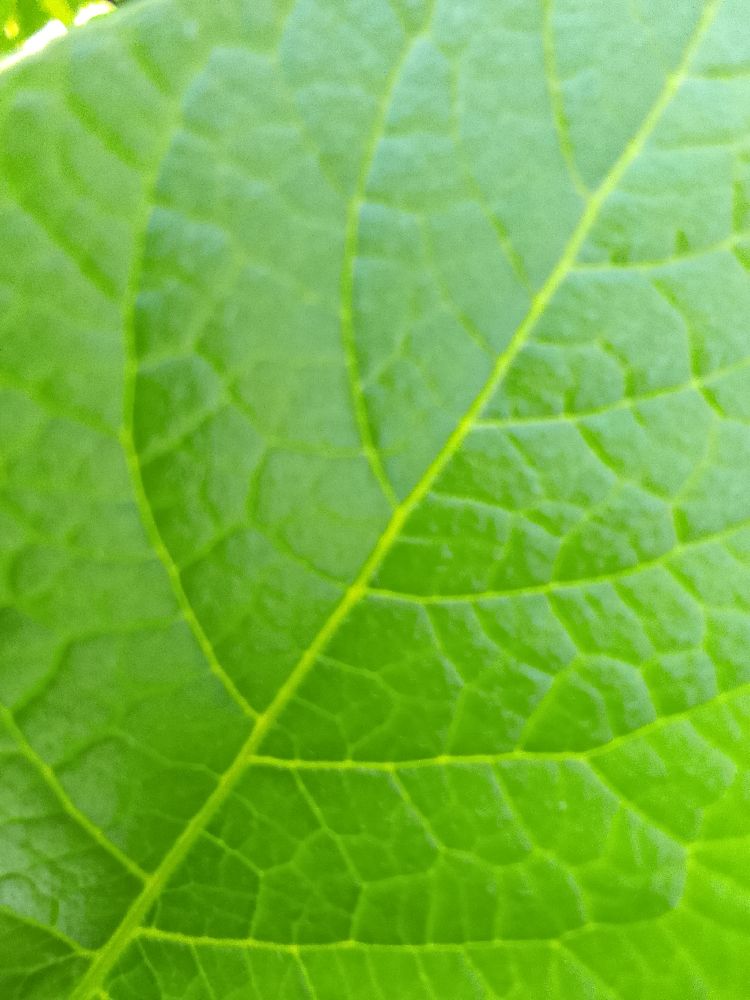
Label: Healthy